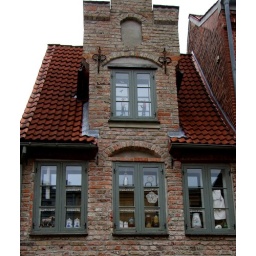
Just look at all the things in the windows! Lots of houses had little ships or other marine things in their windows.